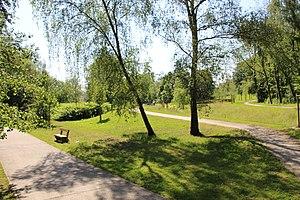
Parc des coquelicots à Domont
Domont est une commune française du Val-d'Oise située dans le pays de France, à environ 20 km au nord de Paris.